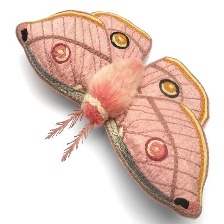
Species: EMPEROR GUM MOTH